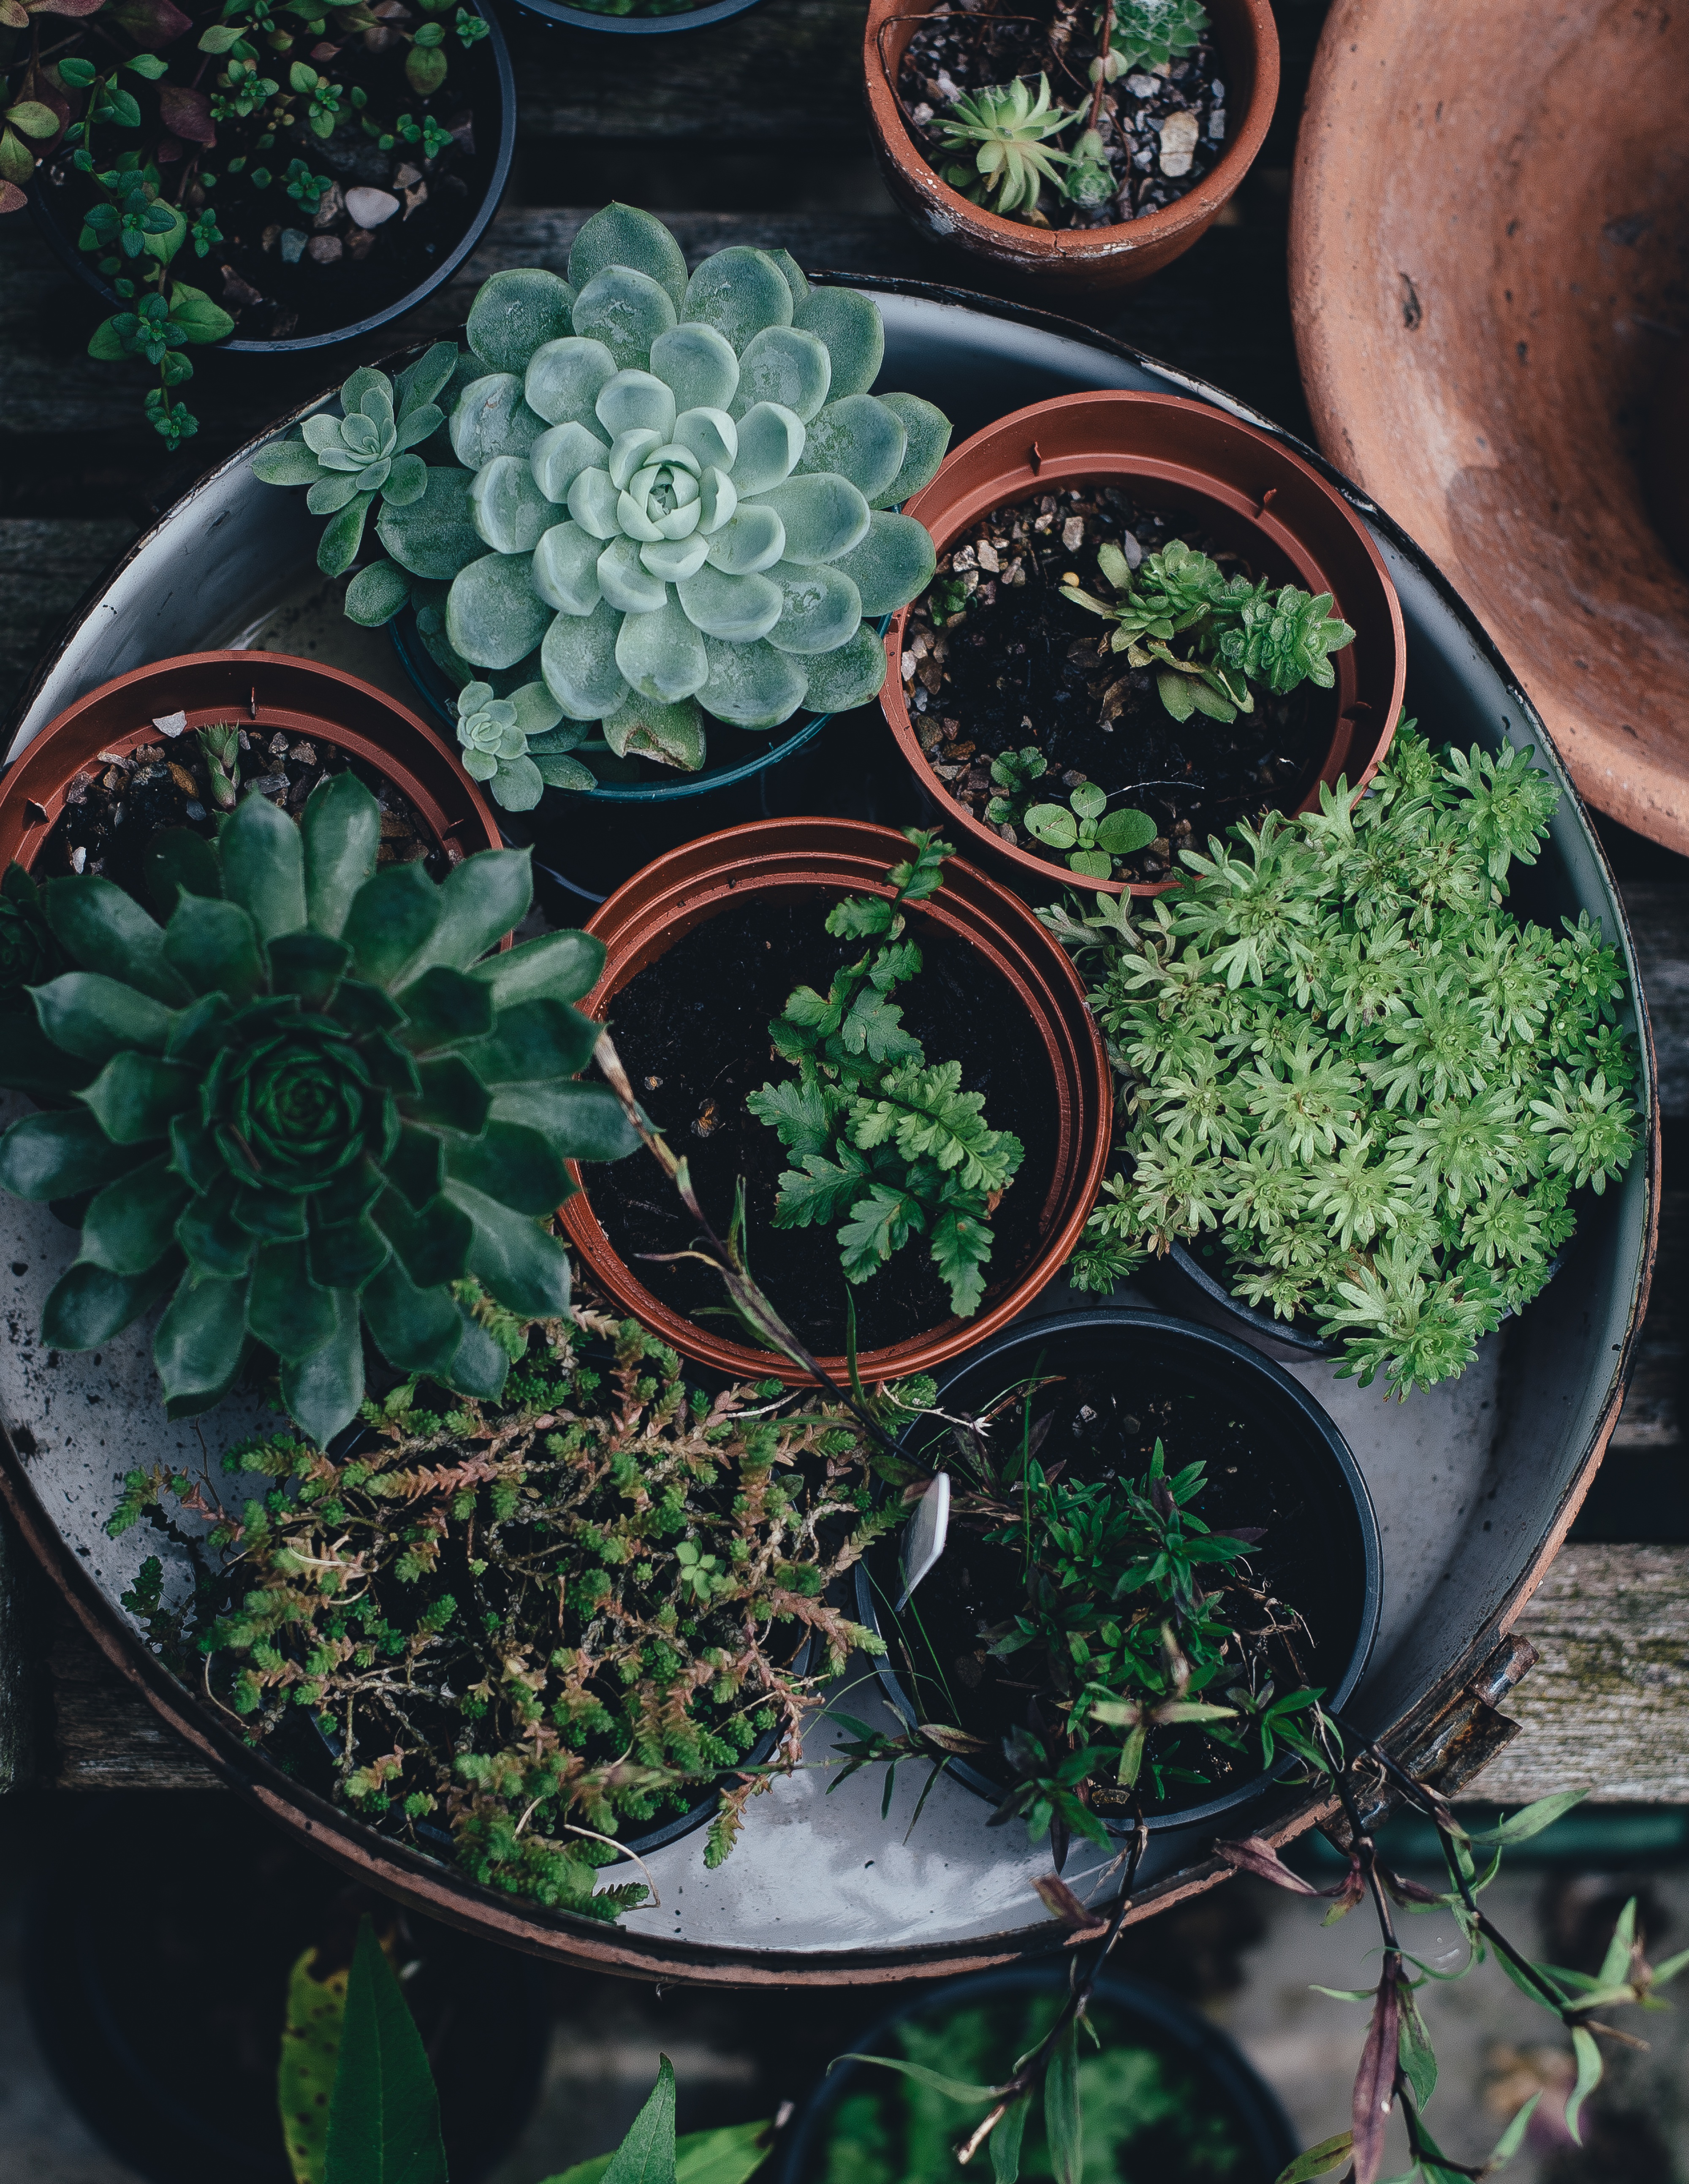
plant, leaf, flower, green, herb, produce, soil, botany, succulent, garden, flora, plants, flowering plant, flower pots, land plant